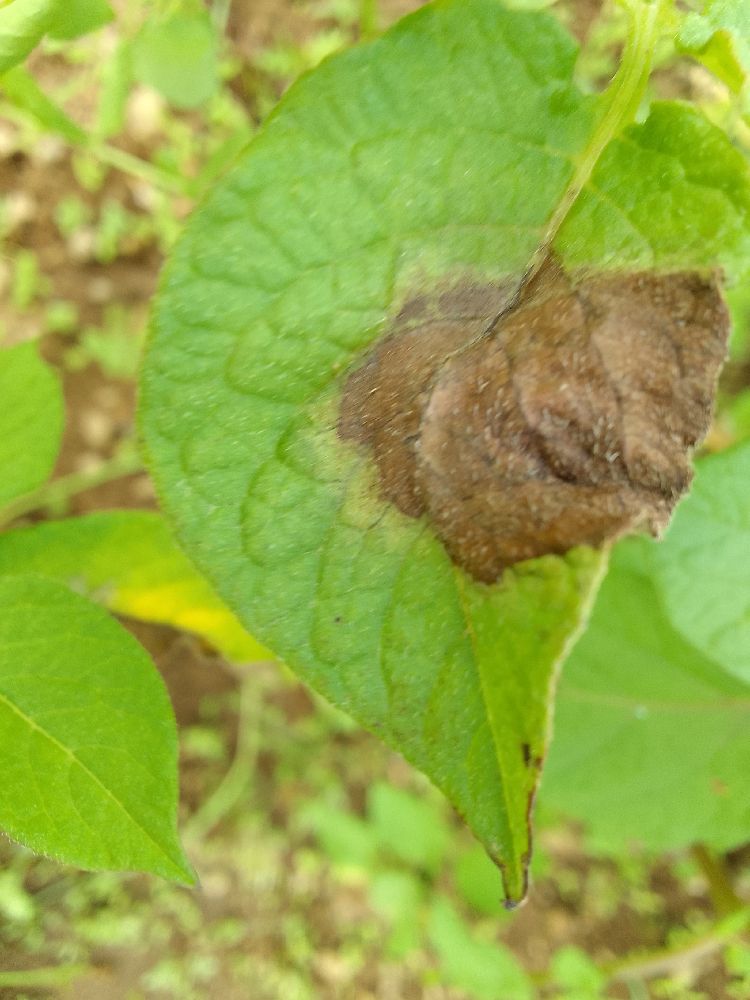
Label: Late blight